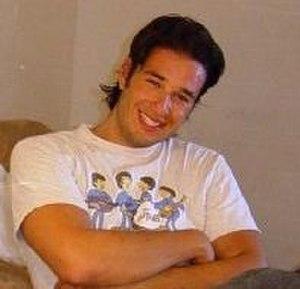
Sérgio Marone, est un acteur et mannequin brésilien.